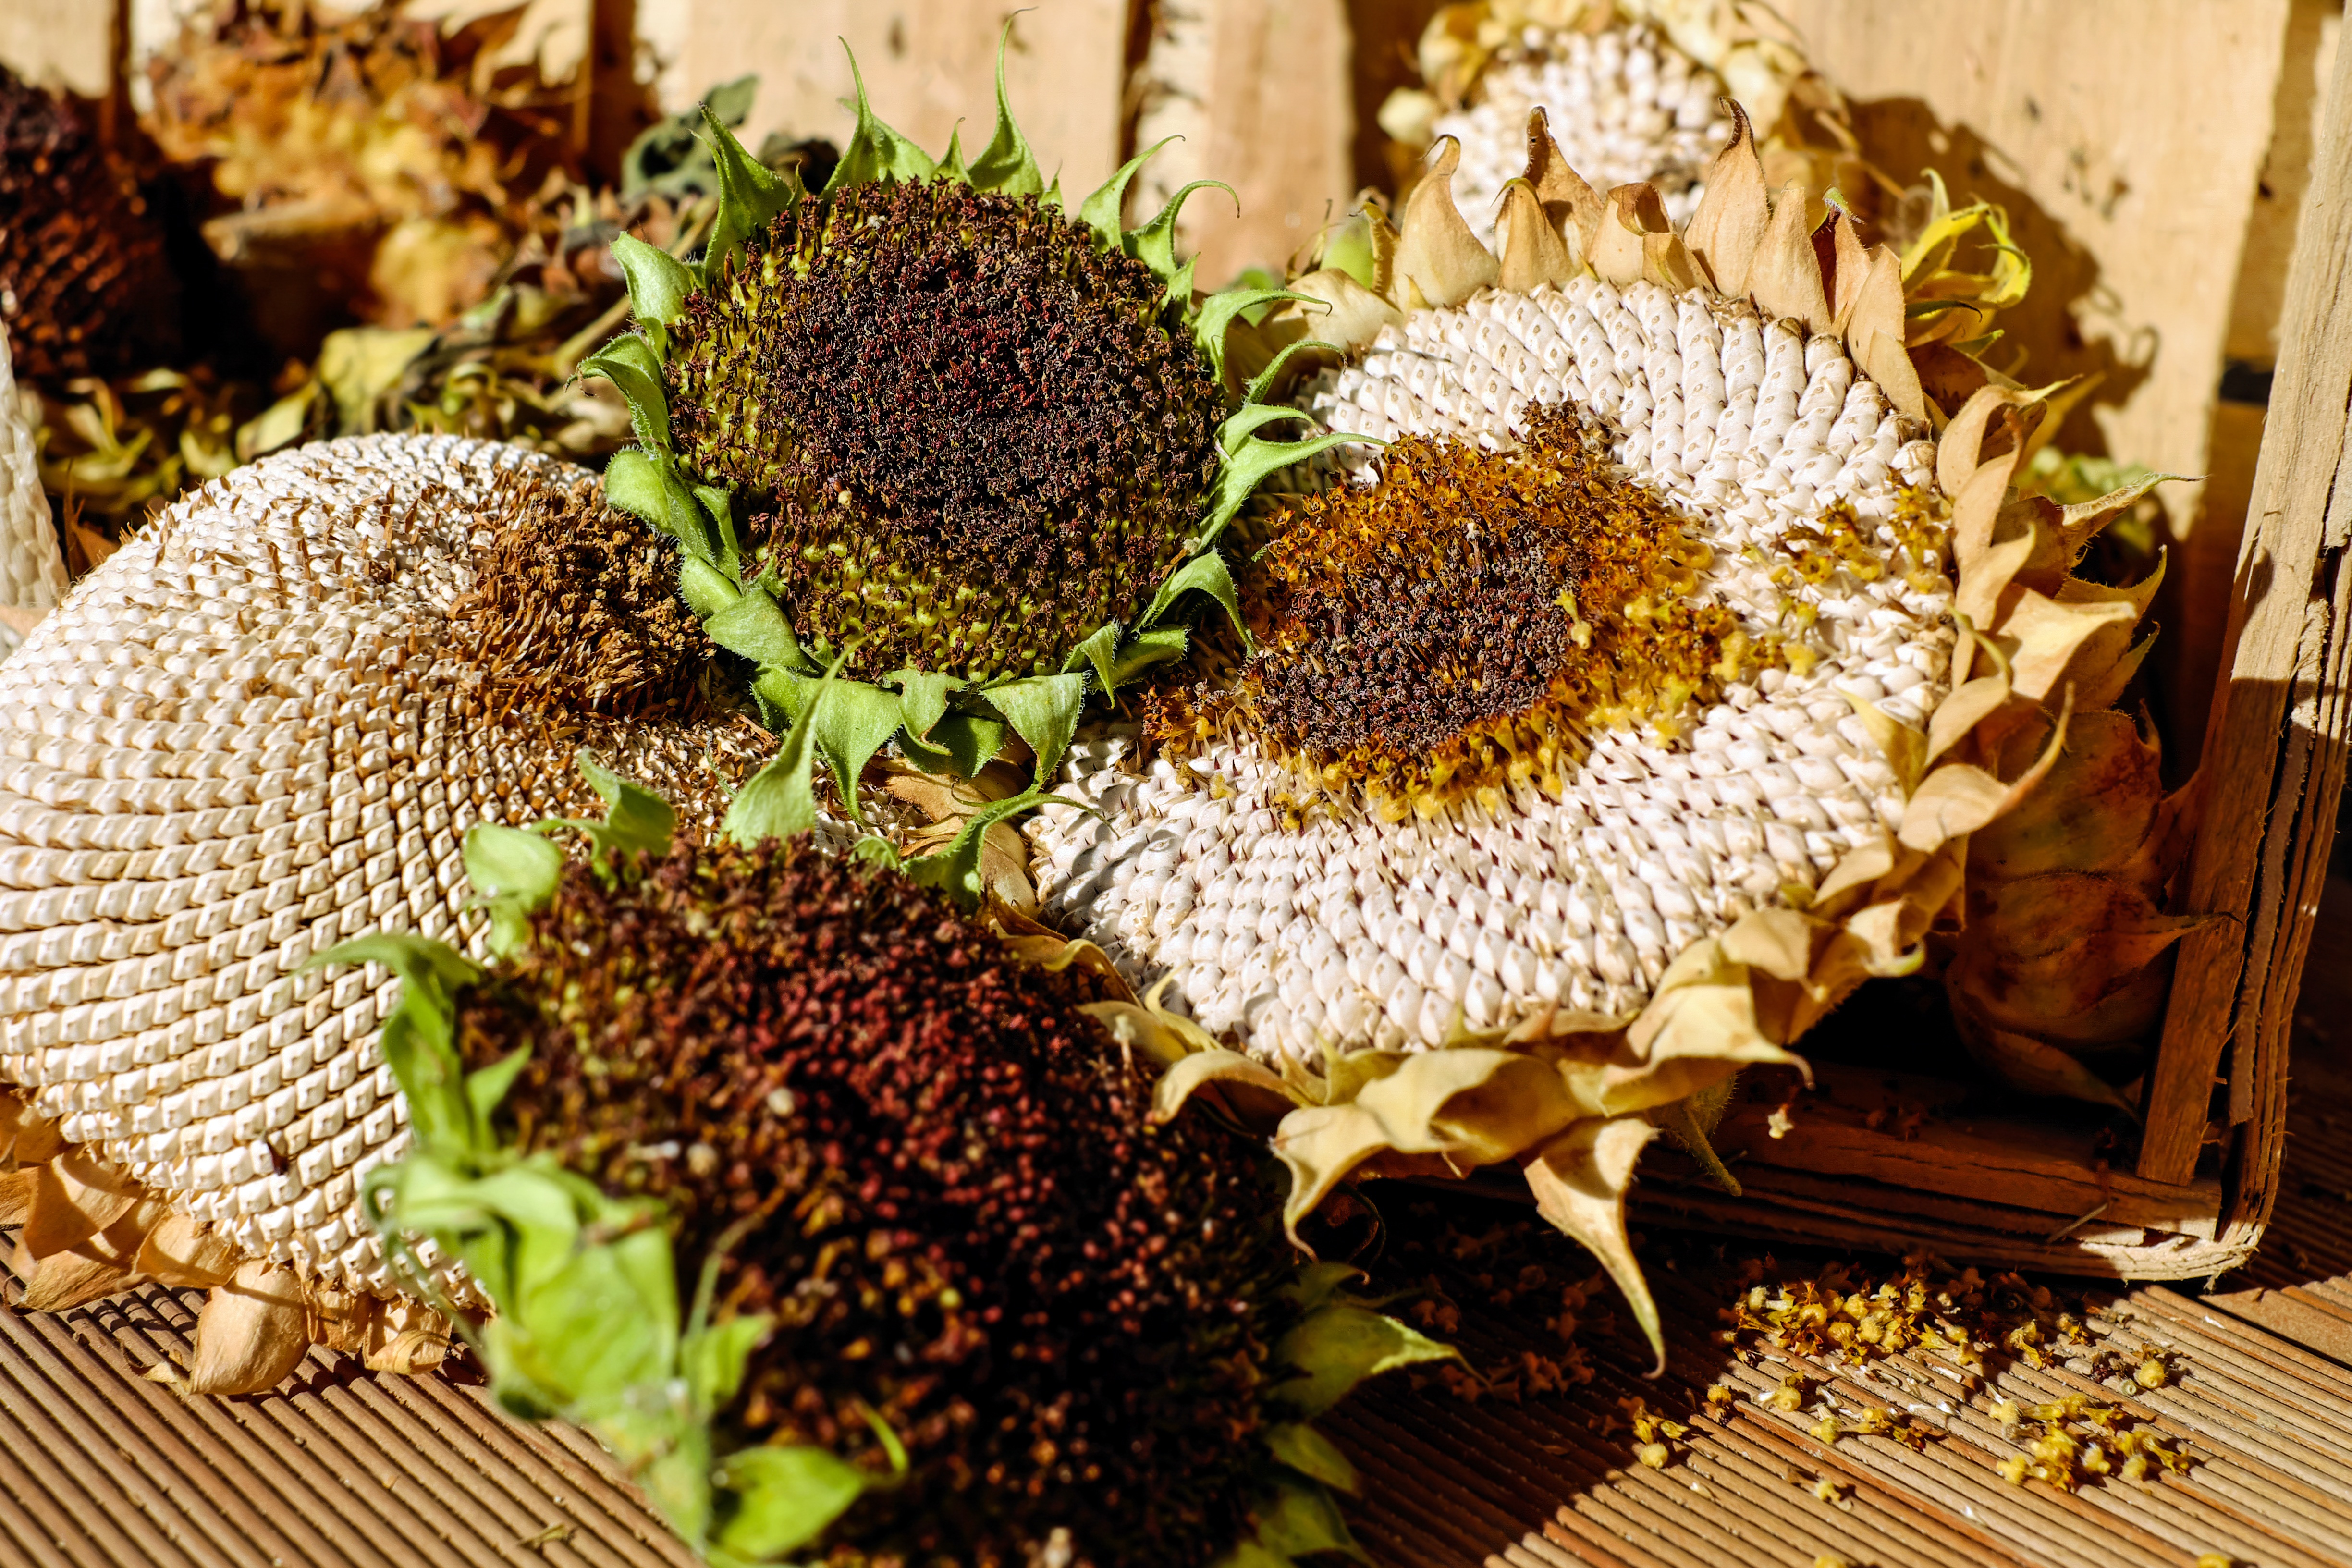
structure, plant, flower, dry, food, produce, autumn, flora, sunflower, seeds, floristry, flowering plant, daisy family, stranded tramples over, floral design, sunflower seed, land plant, flower arranging